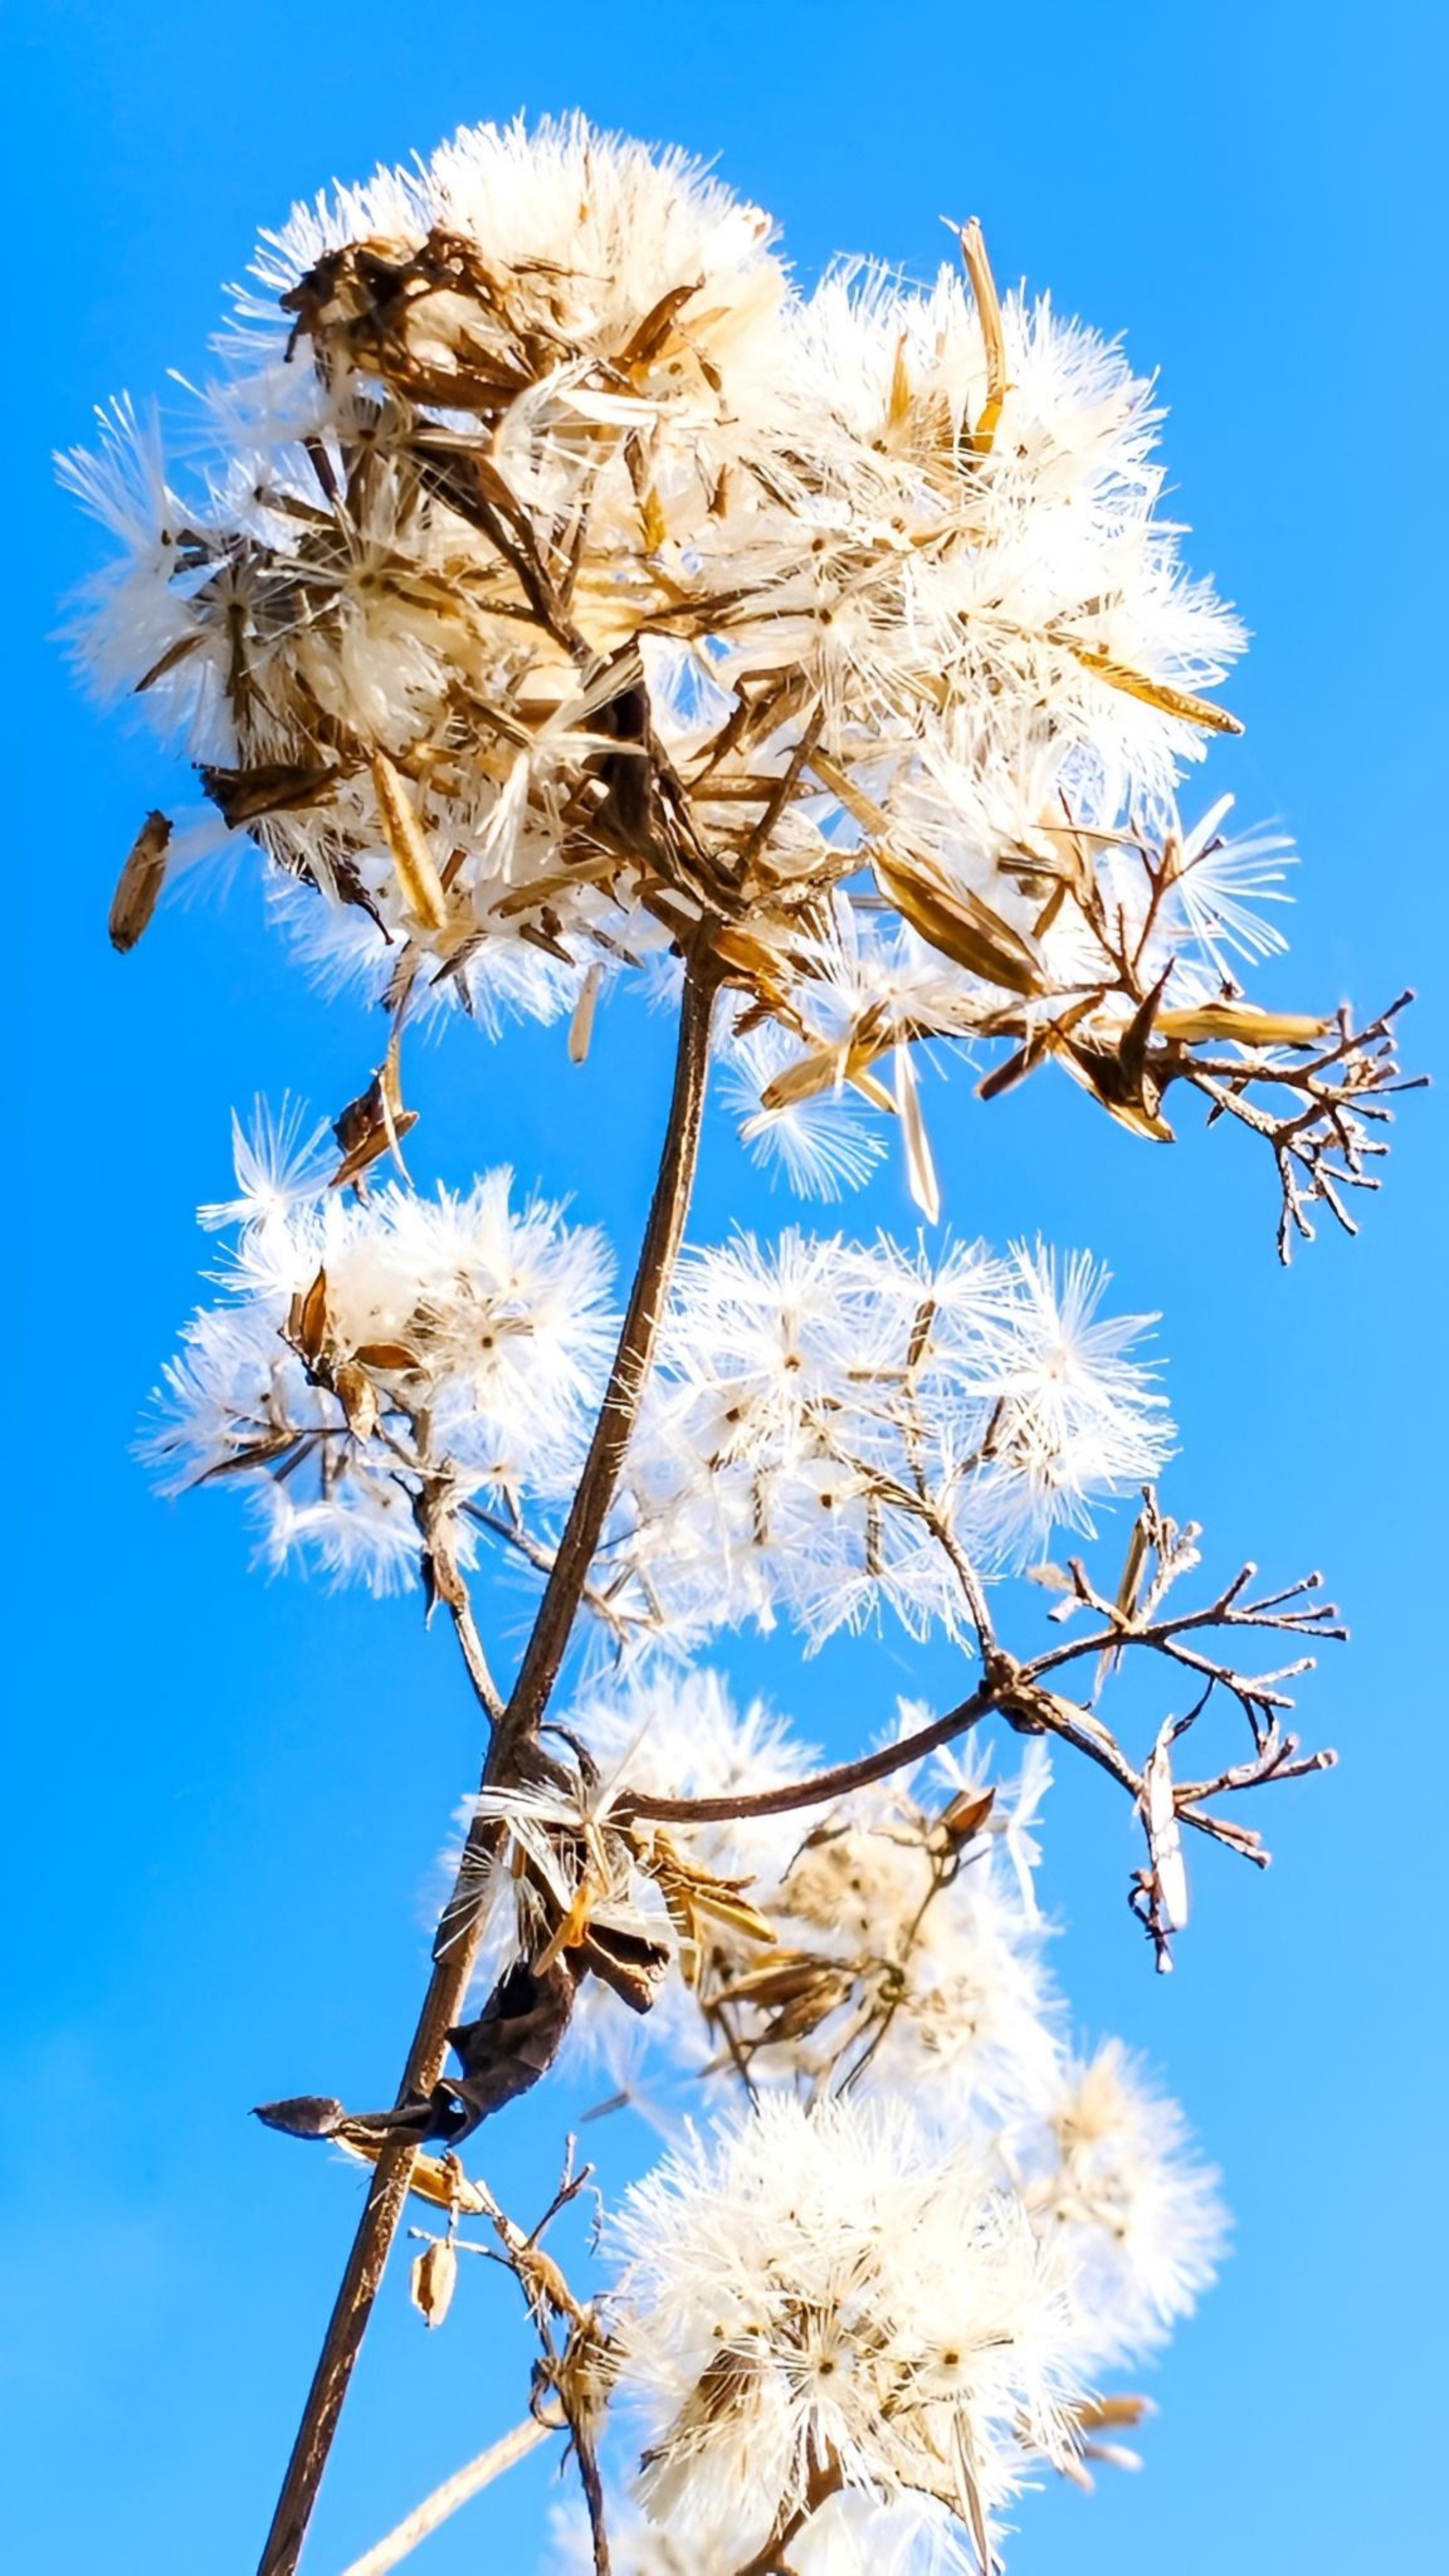
flower, sky, daytime, plant, white, light, nature, azure, branch, twig, botany, vegetation, sunlight, petal, beauty, flowering plant, terrestrial plant, electric blue, spring, blossom, Pedicel, grass, plant stem, pollen, wildflower, natural landscape, prunus